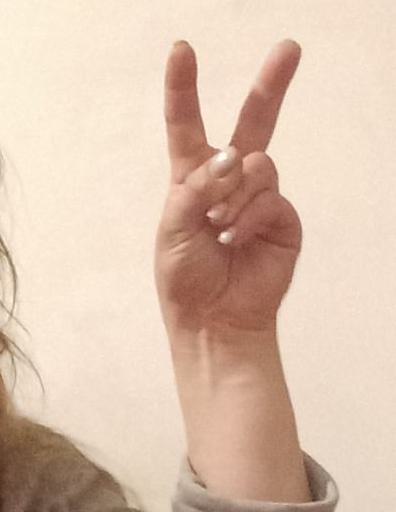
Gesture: peace